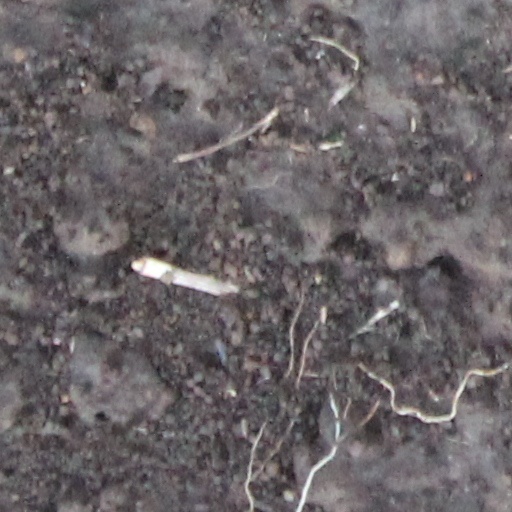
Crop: wheat